Eurovision Song Contest 2001

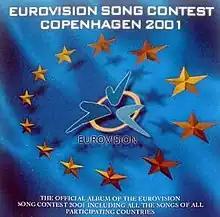
Cover art of the official album

Copenhagen, the capital of Denmark, was the chosen host city. The venue choice for the contest was Parken Stadium, the national football stadium, located in the Indre Østerbro district of Copenhagen, built from 1990 to 1992.